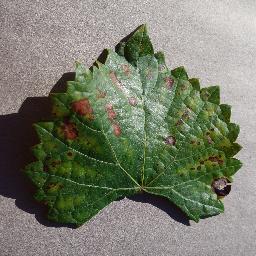
Label: Grape___Esca_(Black_Measles)